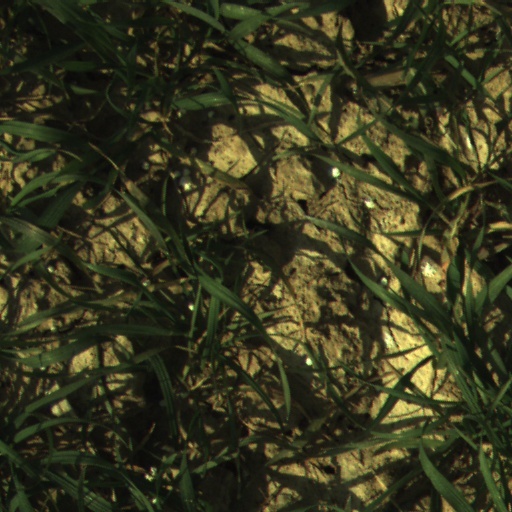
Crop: wheat